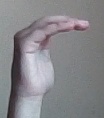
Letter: haa